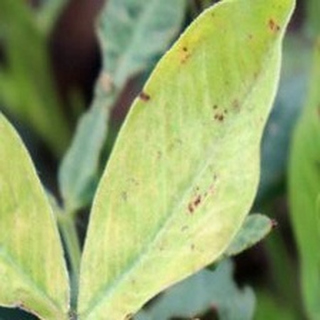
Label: groundnut_nutrition_deficiency